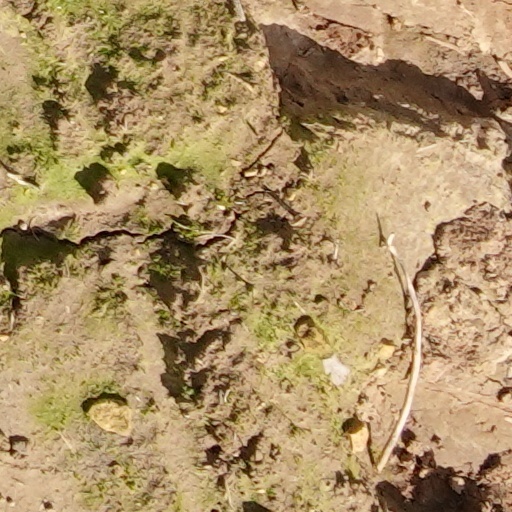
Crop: wheat